William W. Wood

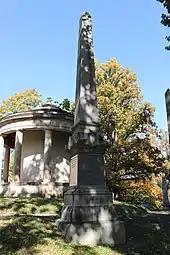
Grave of Wood at Oak Hill Cemetery

On August 31, 1882, Wood was drowned in a boating accident off Point Lookout, Maryland. He was buried at Oak Hill Cemetery in Washington, D.C.